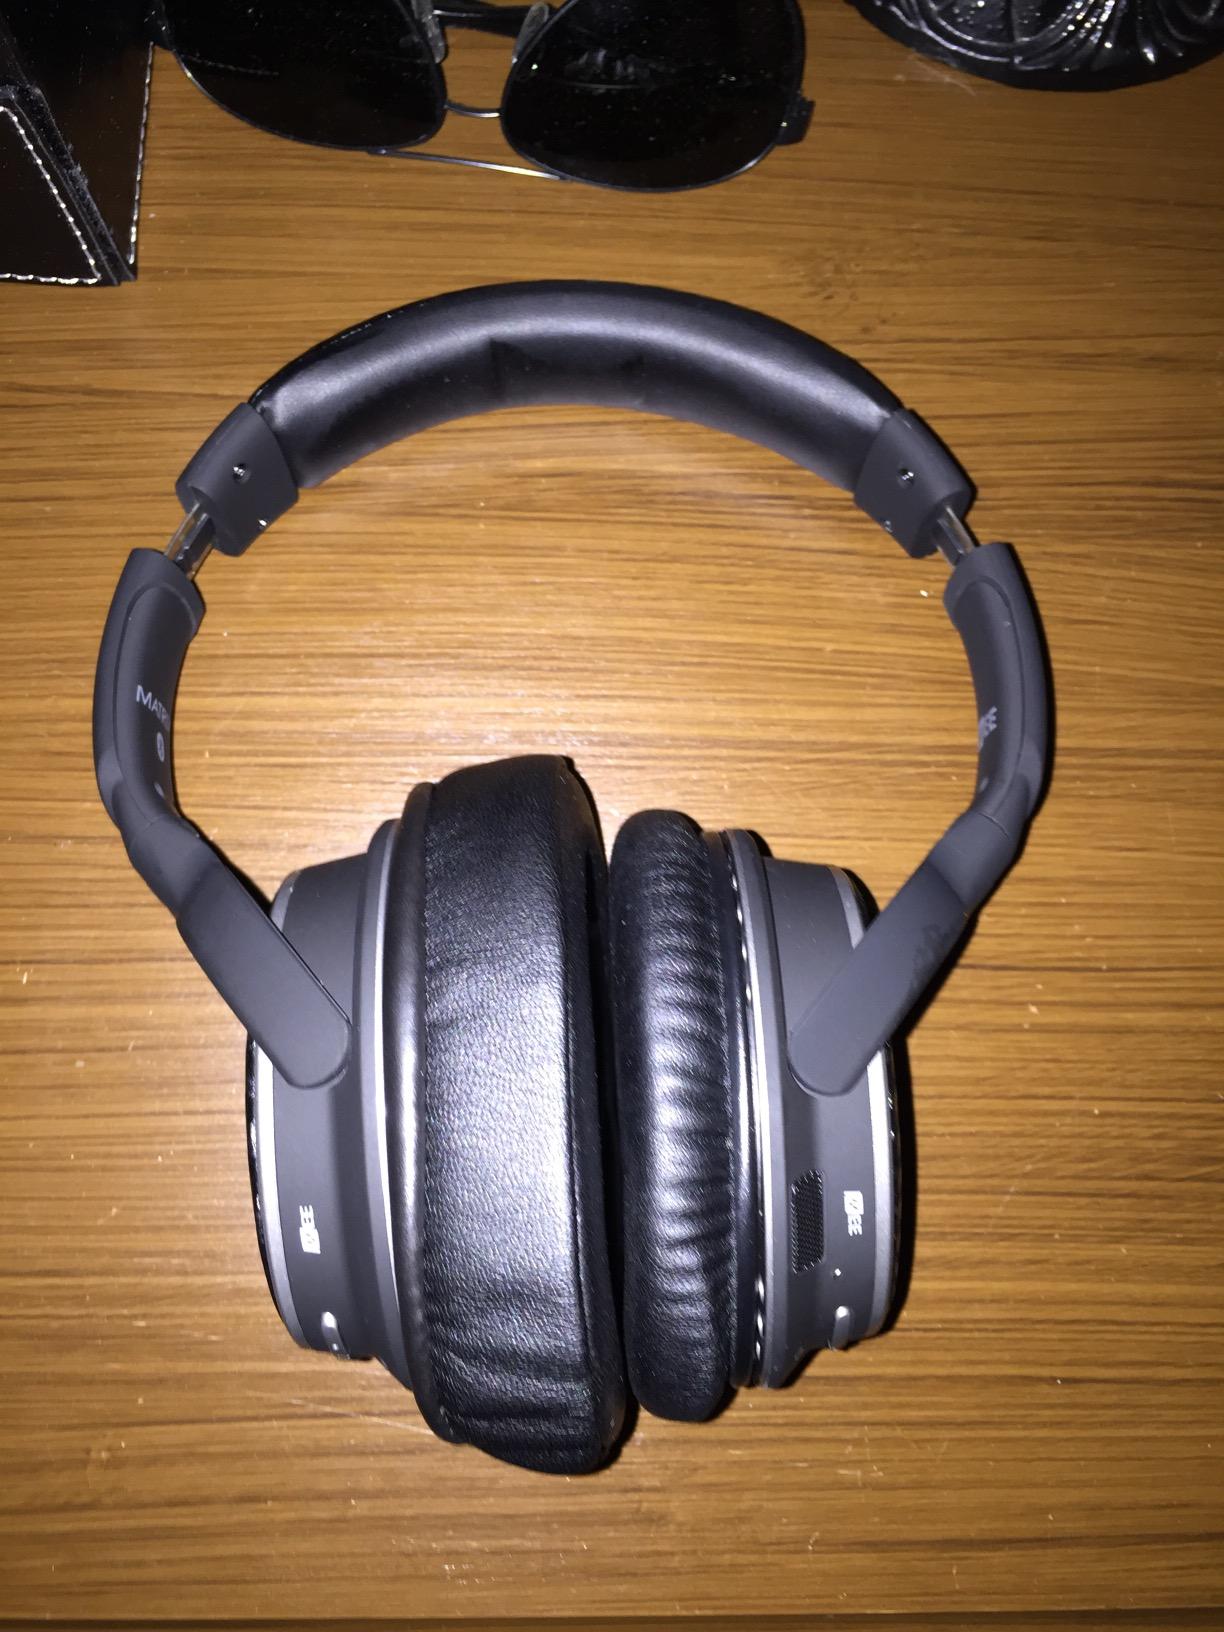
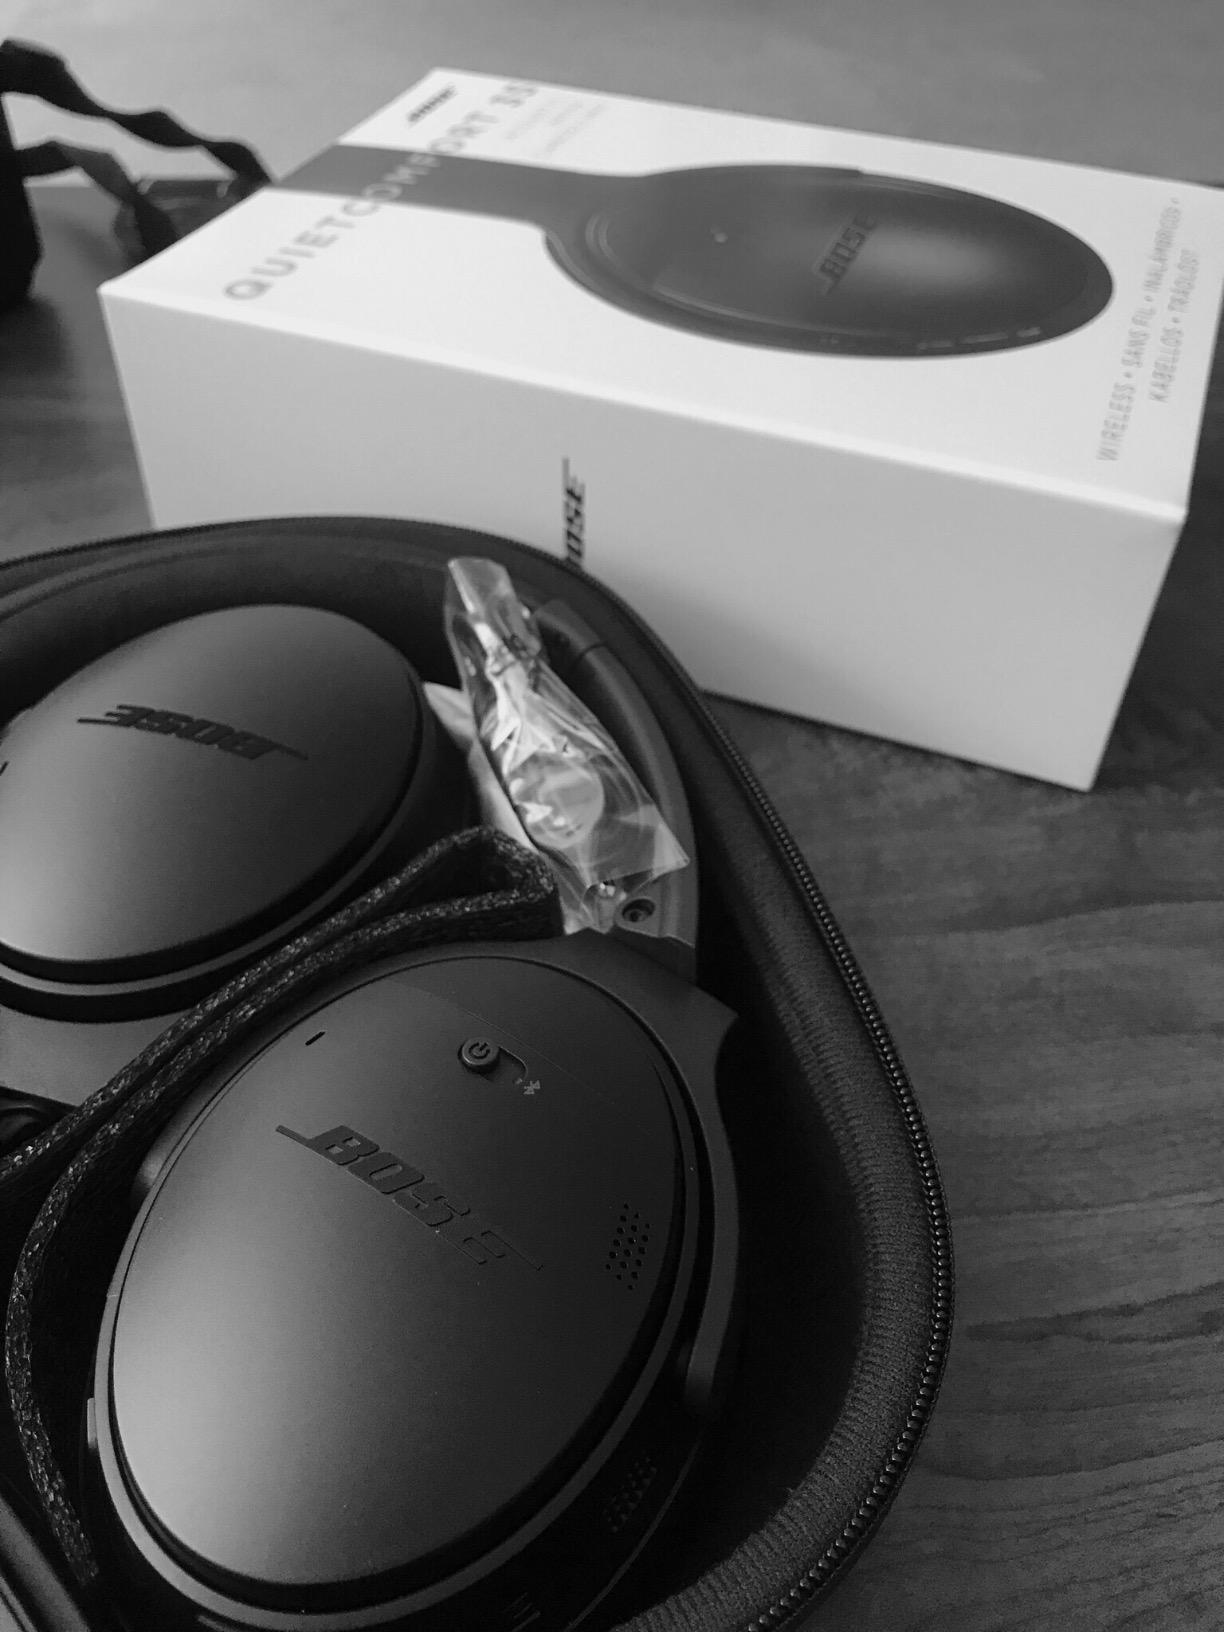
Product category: headphones
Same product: no